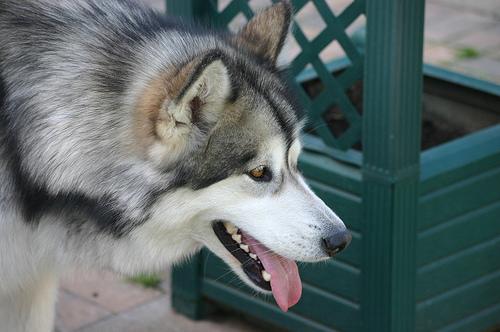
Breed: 1324-n000004-malamute